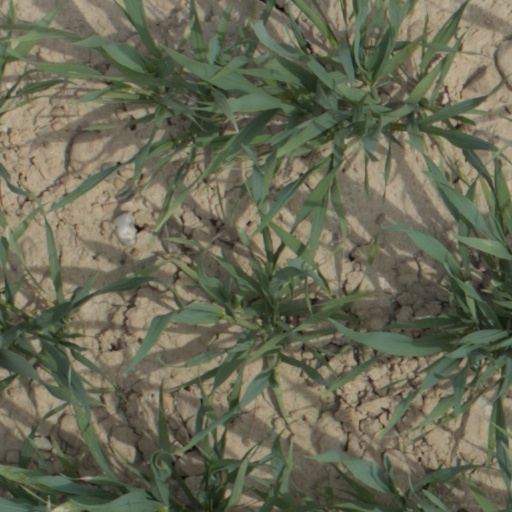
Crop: wheat